Storkyrkan

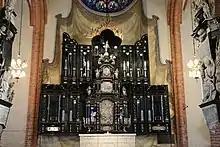
The silver altarpiece

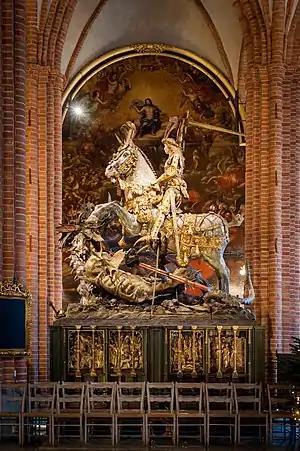
Saint George and the Dragon

The building material of the church is brick. The base of the church is strengthened with sandstone and granite. Storkyrkan is "of modest proportions"; it is long and wide. The exterior of the church is uniformly Baroque, and only the stairwell added by Palmstedt is in a slightly different style. The north and south facades are divided by buttresses treated as pilasters. Otherwise, the elements of the exterior are oriented horizontally rather than vertically. The tower and the gables of the church are decorated with pilasters and mouldings, in a simplified version of Carlberg's original proposal. At the south east corner of the church, a sundial from the 16th century is attached to the wall. A large memorial plaque with an inscription in Latin is placed in the middle of the east wall of the church, commemorating the rebuilding of the church in the 18th century. 28 windows supply the interior with light. The main entrance is in the base of the tower at the west end of the church. Another entrance is located in the north wall, and there are two lesser entrances to the south.